Batavian Navy

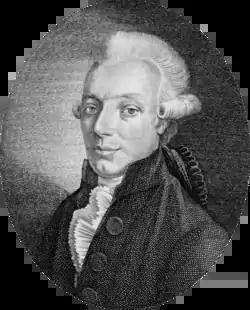
Pieter Paulus who pushed through the early naval reforms

Most of the Dutch States Navy was captured by French forces in early 1795. The officers and crews were paid off, and French crews took over the Dutch warships. However, after the Treaty of The Hague had been concluded, the warships were returned to the Batavian Republic. Meanwhile, the old organisational structure of the Dutch navy had been overturned. The office of Stadtholder, who also had been Captain-General of the Dutch States Army, and Admiral-General of the fleet, was abolished right away in the first days of the Batavian Revolution. Soon the admiralty boards were abolished and replaced by a standing Committee on Naval Affairs of the Provisional Representatives of the People of Holland. A measure that would have a long-lasting deleterious influence was the wholesale cashiering of the corps of naval officers.